Darts in India

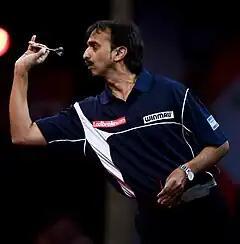
Ashfaque Sayed at the World Darts Championship in 2007

Darts is a growing sport in India, attracting attention from various parts of the country. It is a sport that is considered to have huge potential in India. While traditionally more popular in Western countries, the sport has gradually gained a foothold in India, with increasing participation in both recreational and competitive settings.